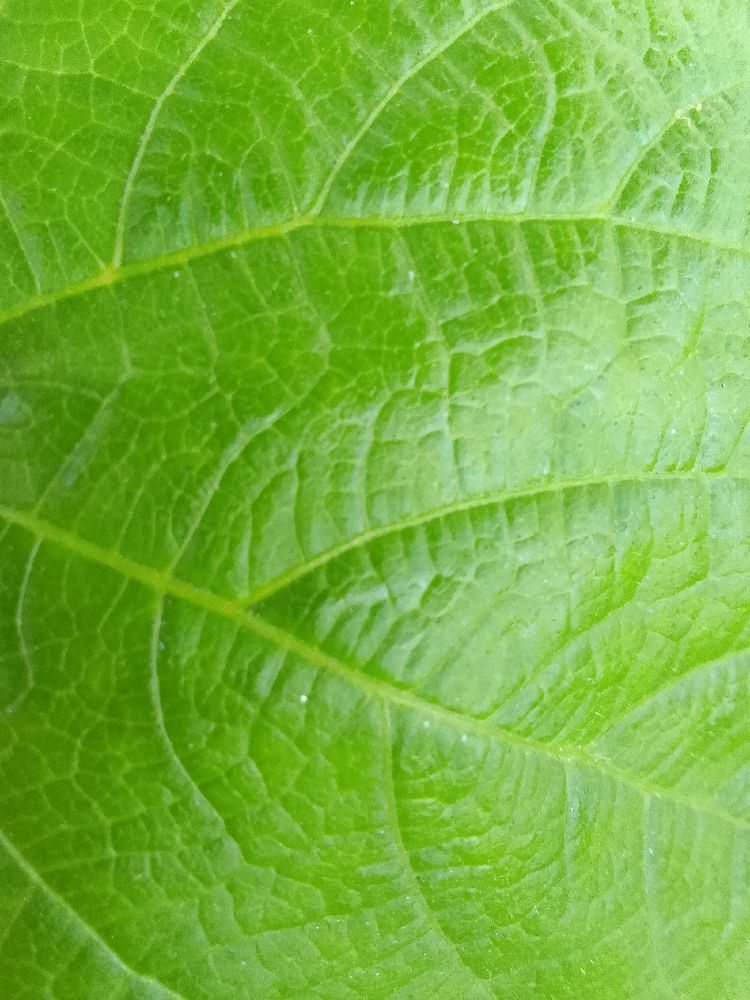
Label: healthy